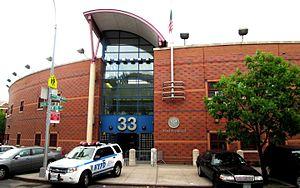
Aux États-Unis, un precinct désigne une division de département de police dans certaines grandes villes américaines : la police de New York, est organisée en 77 precincts. Un precinct est également une division électorale : dans l'Illinois, 17 comtés sont divisés en 261 precincts. Au XIXᵉ siècle, certains des wards de Londres, étaient divisés en precincts.